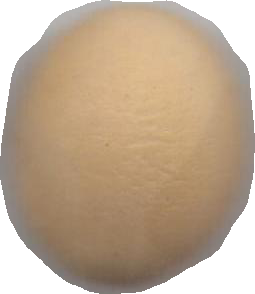
Variety: Dega